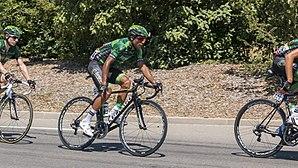
Yohann Gène durant le Tour de France. 2015
Yohann Gène, né le 25 juin 1981 à Pointe-à-Pitre, est un coureur cycliste français, professionnel entre 2005 et 2019. Il remporte sa première victoire professionnelle lors de la dernière étape du Tour de Langkawi 2009.